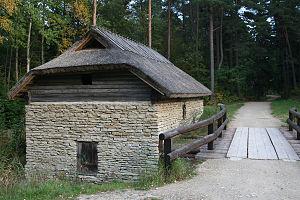
Kahala est un village de la paroisse de Kuusalu dans le nord de la région de Harju en Estonie. Le village a 117 habitants.
Le musée de plein air est une reconstitution, en grandeur nature, d'un village rural de pêcheurs du XVIIIe siècle situé dans le quartier de Rocca al Mare à Tallinn en Estonie.